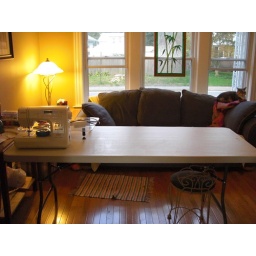
Here is the second table in the living room before marva and I spread out over the whole house and started cutting.